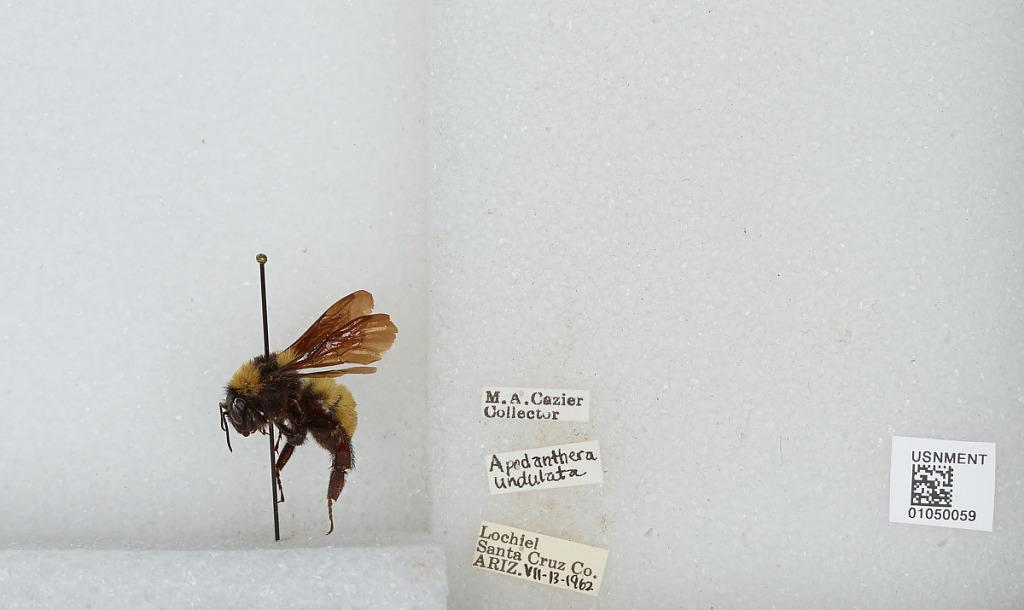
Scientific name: Bombus sp.
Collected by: M. Cazier
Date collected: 1962-7-13
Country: United States
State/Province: Arizona
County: Santa Cruz
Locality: Lochiel
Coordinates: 31.3356, -110.624